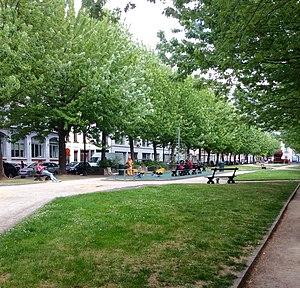
Parc entre Quai au Foin et Quai au pierre de taille, Bruxelles